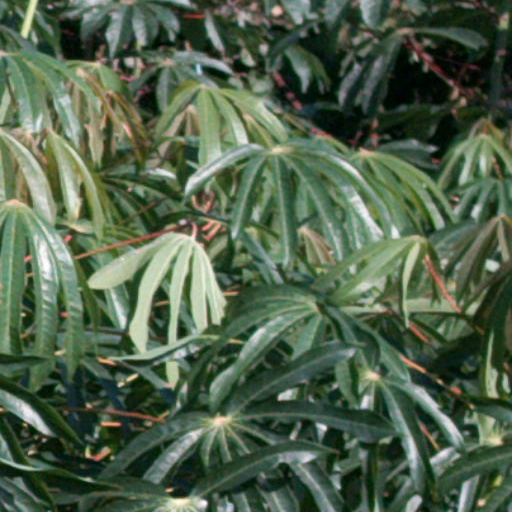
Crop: cassava